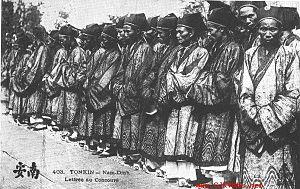
Lettrés au Concours - Nam-Dinh.